14 Minutes Until Start

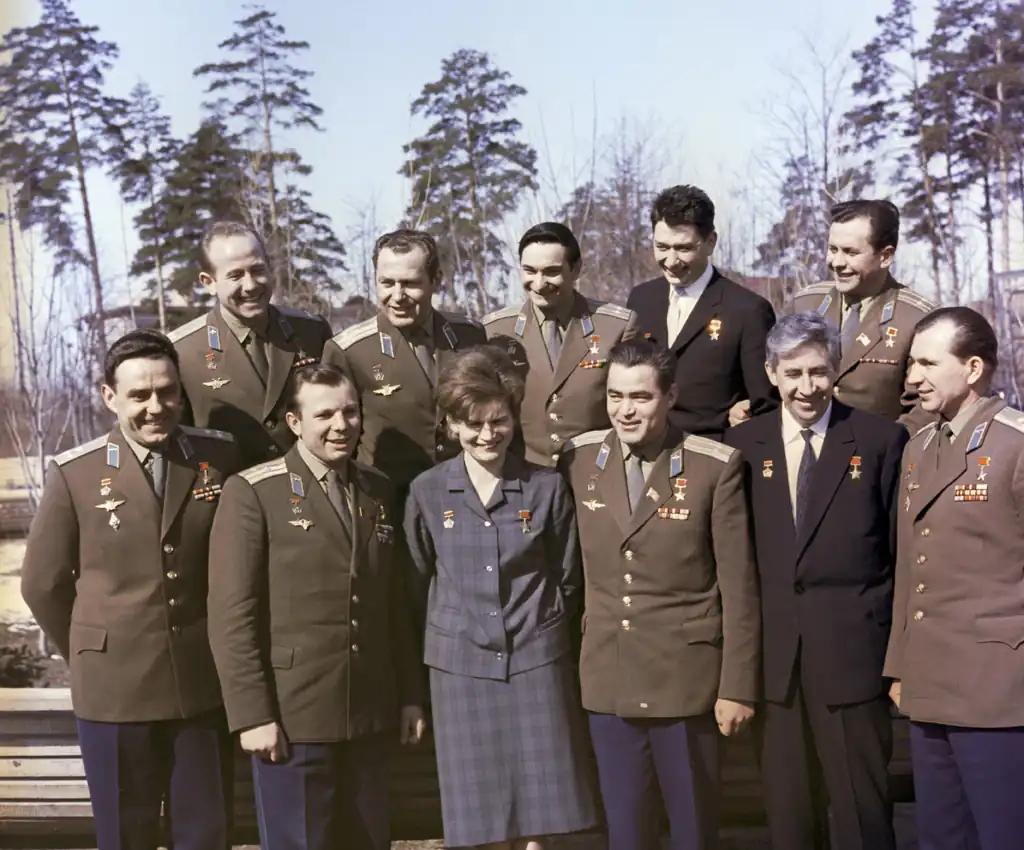
A group of prominent Soviet cosmonauts from the same era as the song, including Yuri Gagarin of Vostok 1 (front row, second from left) as well as Pavel Popovich of Vostok 4 (back row, far right) and Andriyan Nikolayev of Vostok 3 (front row, third from right)

The music video was filmed before the human's flight into space, and the TV broadcast took place immediately after. The song peaked in popularity in summer 1962, when it was sung aboard the joint Vostok 3 and 4 spaceflights by their respective cosmonauts Andriyan Nikolayev and Pavel Popovich, as well as at when the crews were received by Nikita Khrushchev after the missions. Performed by Troshin, the song knocks in a fantastic film "Towards the Dream" (1963).